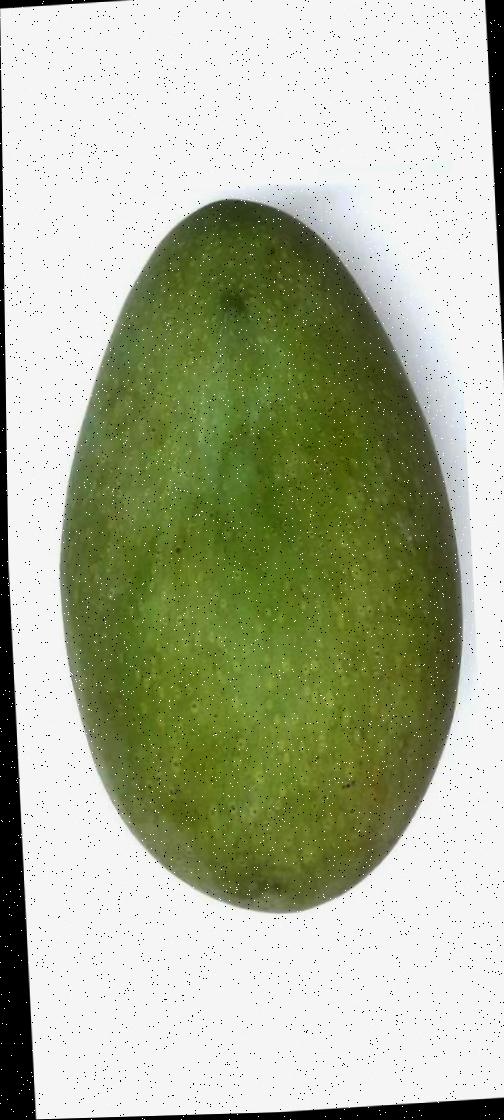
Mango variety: Fazli Shurmai